State Wide Area Network

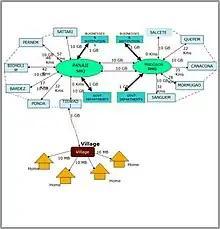
GBBN Network

GBBN is the Next-generation network (NGN) project, which is unique and the first of its kind in India. This is also the first fully fiber based network in the country. GBBN, the Gigabit scale Next Generation Network convergence is a Quadruple play providing convergence of Broadband, Telephony, Data and Television. GBBN also involves deployment of most modern networking technologies like Gigabit Passive optical network (GPON), Fiber-to-Home (FTTH) and Fiber-to-Business (FTTB) technologies.